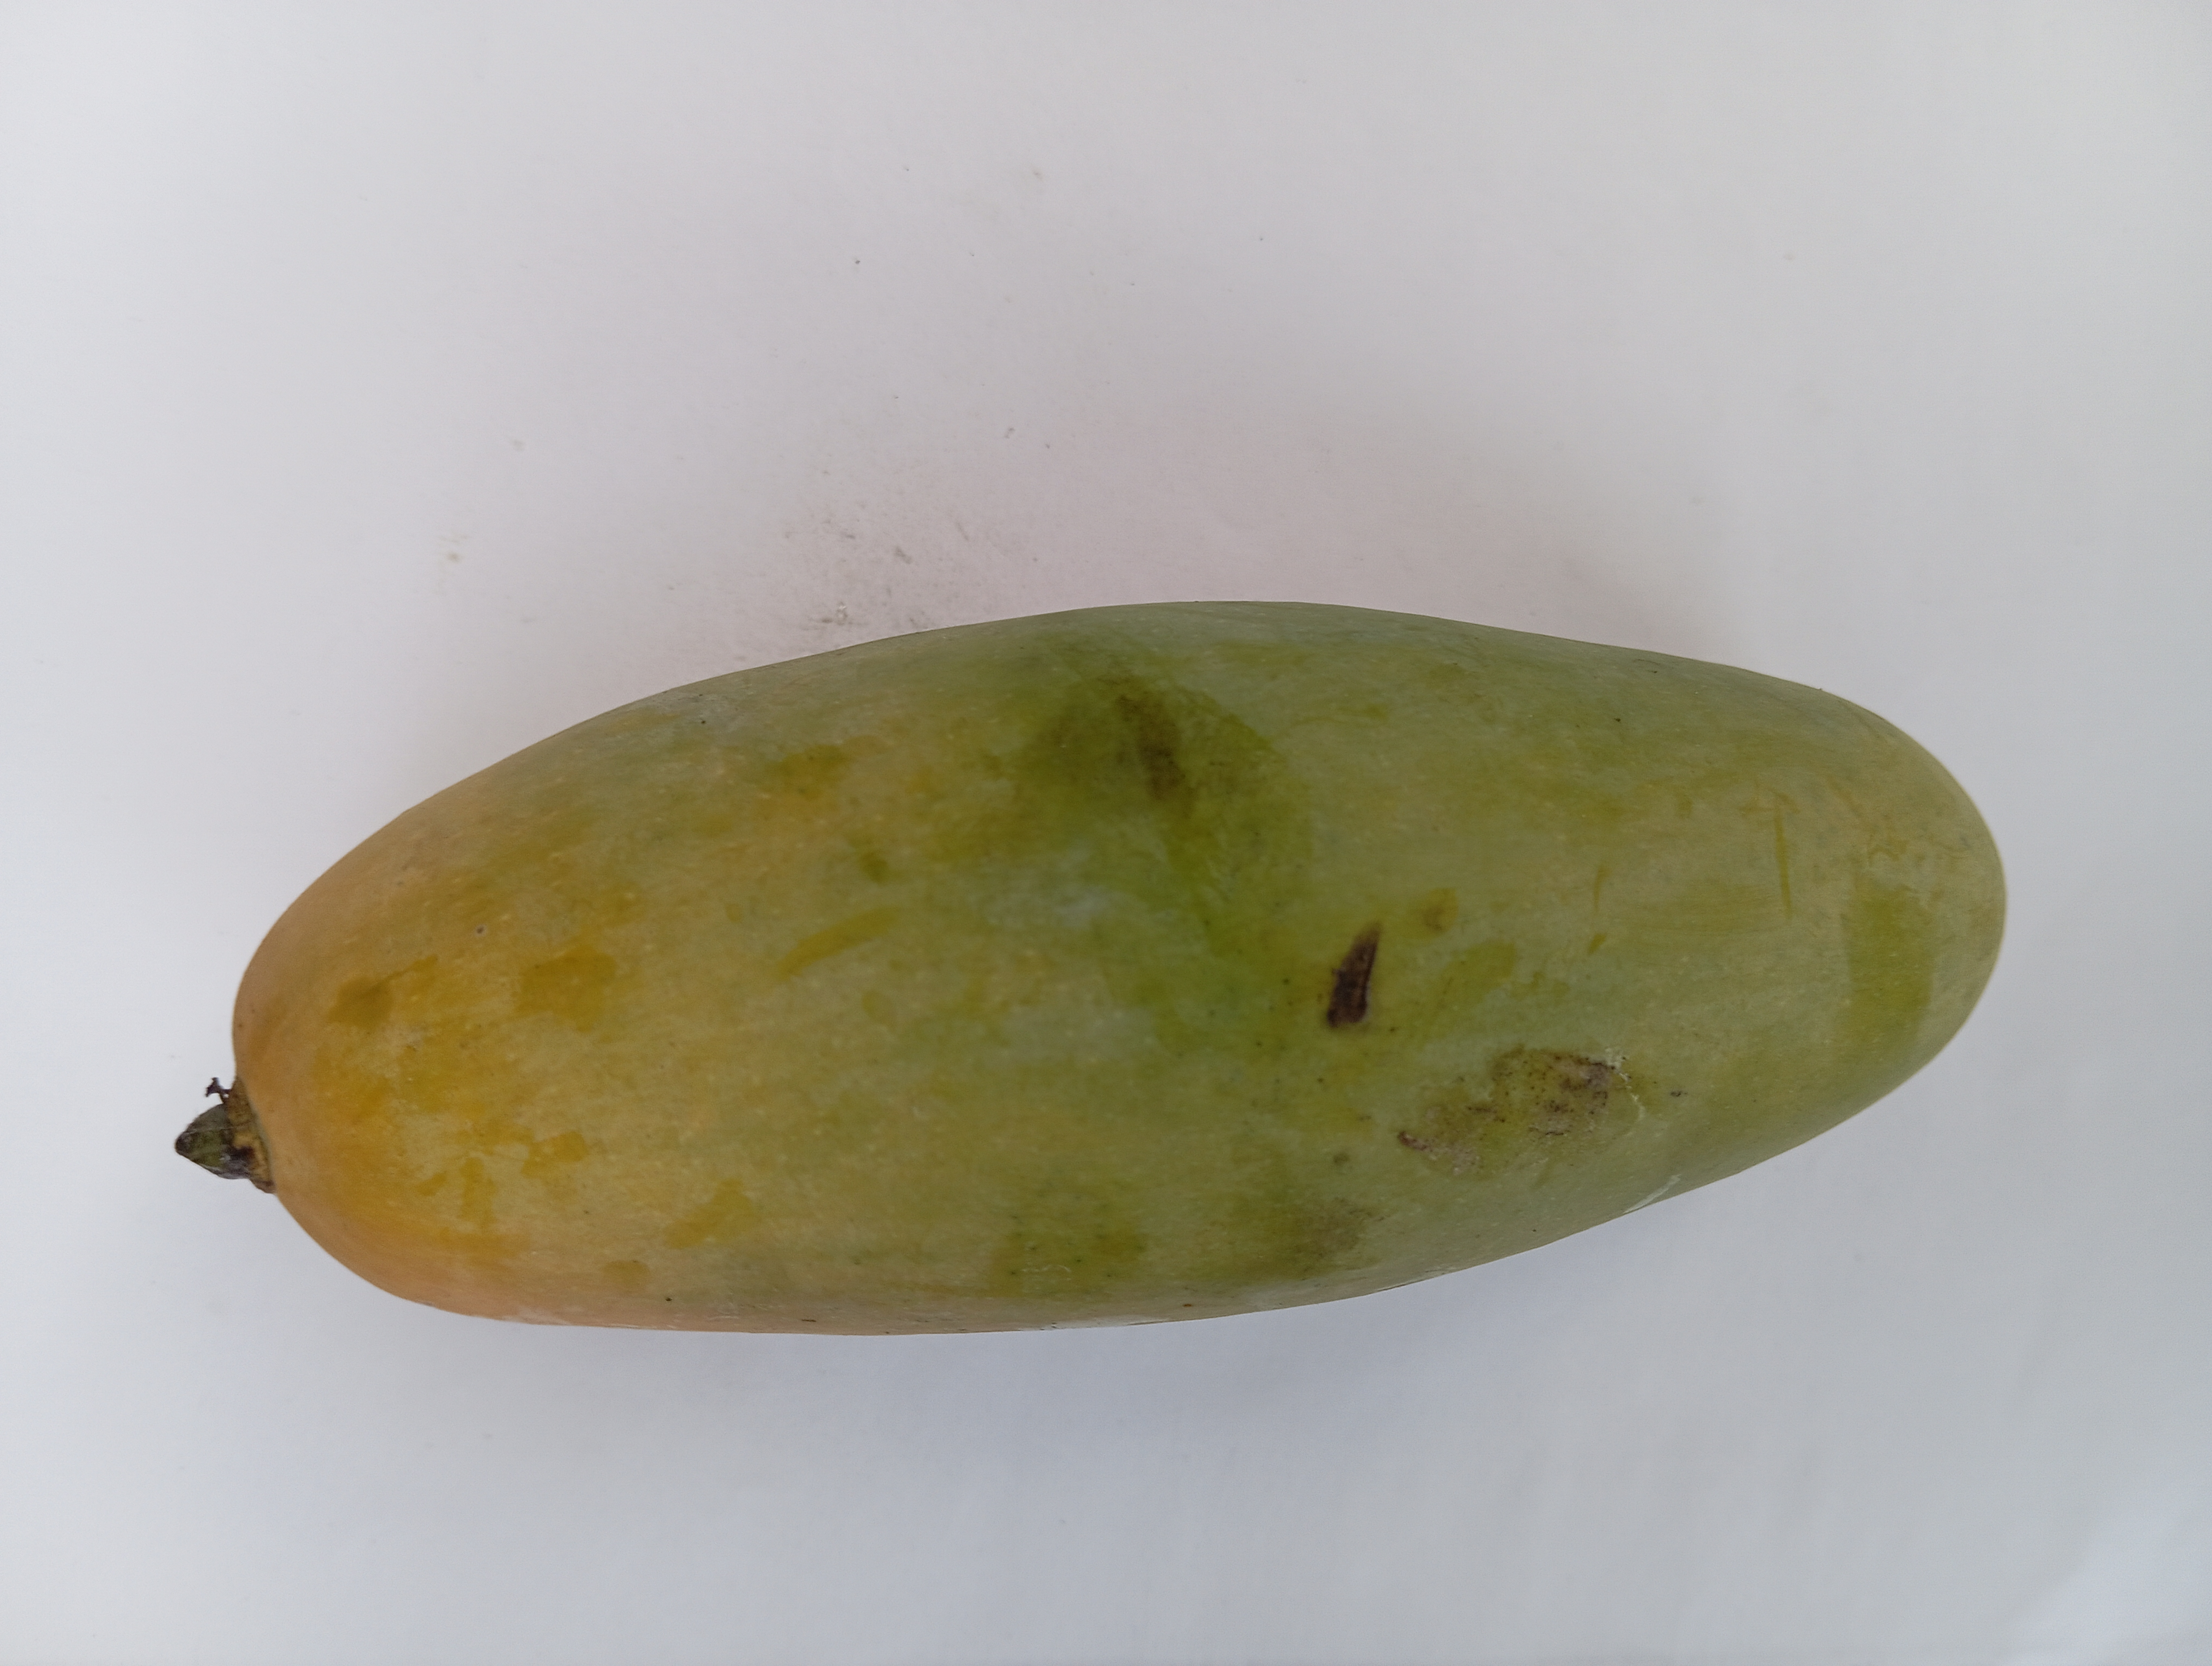
Mango variety: Banana